Alan Bern

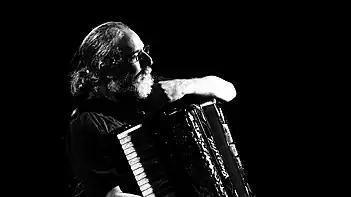
Alan Bern 2018 by Andreas Welskop

Alan Bern (Bloomington, Indiana, 1955) is an American composer, pianist, accordionist, educator and cultural activist, based in Berlin since 1987. He is the founding artistic director of Yiddish Summer Weimar and the Other Music Academy (OMA). He is internationally recognized for his contributions to the research, dissemination and creative renewal of Jewish music with Brave Old World, The Other Europeans and the Semer Ensemble, among others. He is the creator of Present-Time Composition, a musical and educational approach informed by cognitive science that integrates the methods of improvisation and composition. In 2016 he received the Weimar Prize in recognition of major cultural contributions to the city of Weimar. In 2017 he was awarded the Order of Merit of the Free State of Thuringia, and in 2022 he was awarded the Order of Merit of the Federal Republic of Germany.